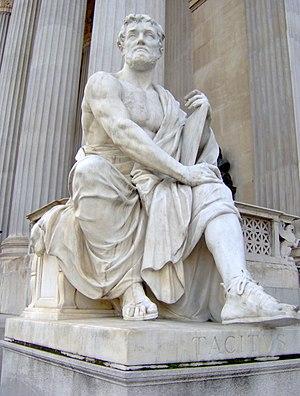
Autriche, Vienne, Magyar: Tacitus szobra a bécsi Parlament előtt Slovenčina: Socha Tacita pred budovou Parlamentu vo Viedni